Victor Iamandi

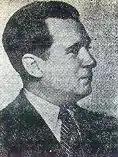

Victor Iamandi (February 15, 1891 – 26 November 1940) was a Romanian politician who served as the Romanian Minister of Justice in 1938–1939, in several successive cabinets.